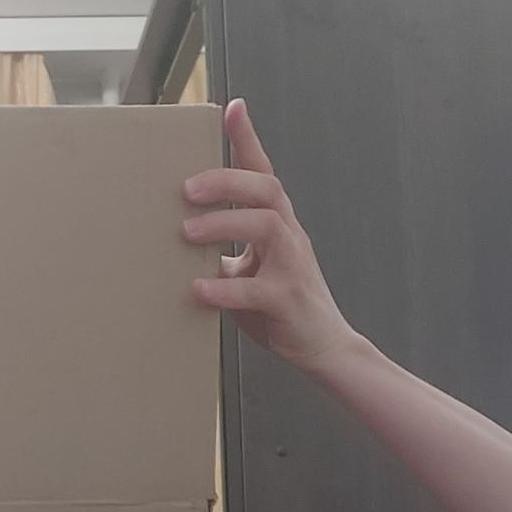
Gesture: no_gesture